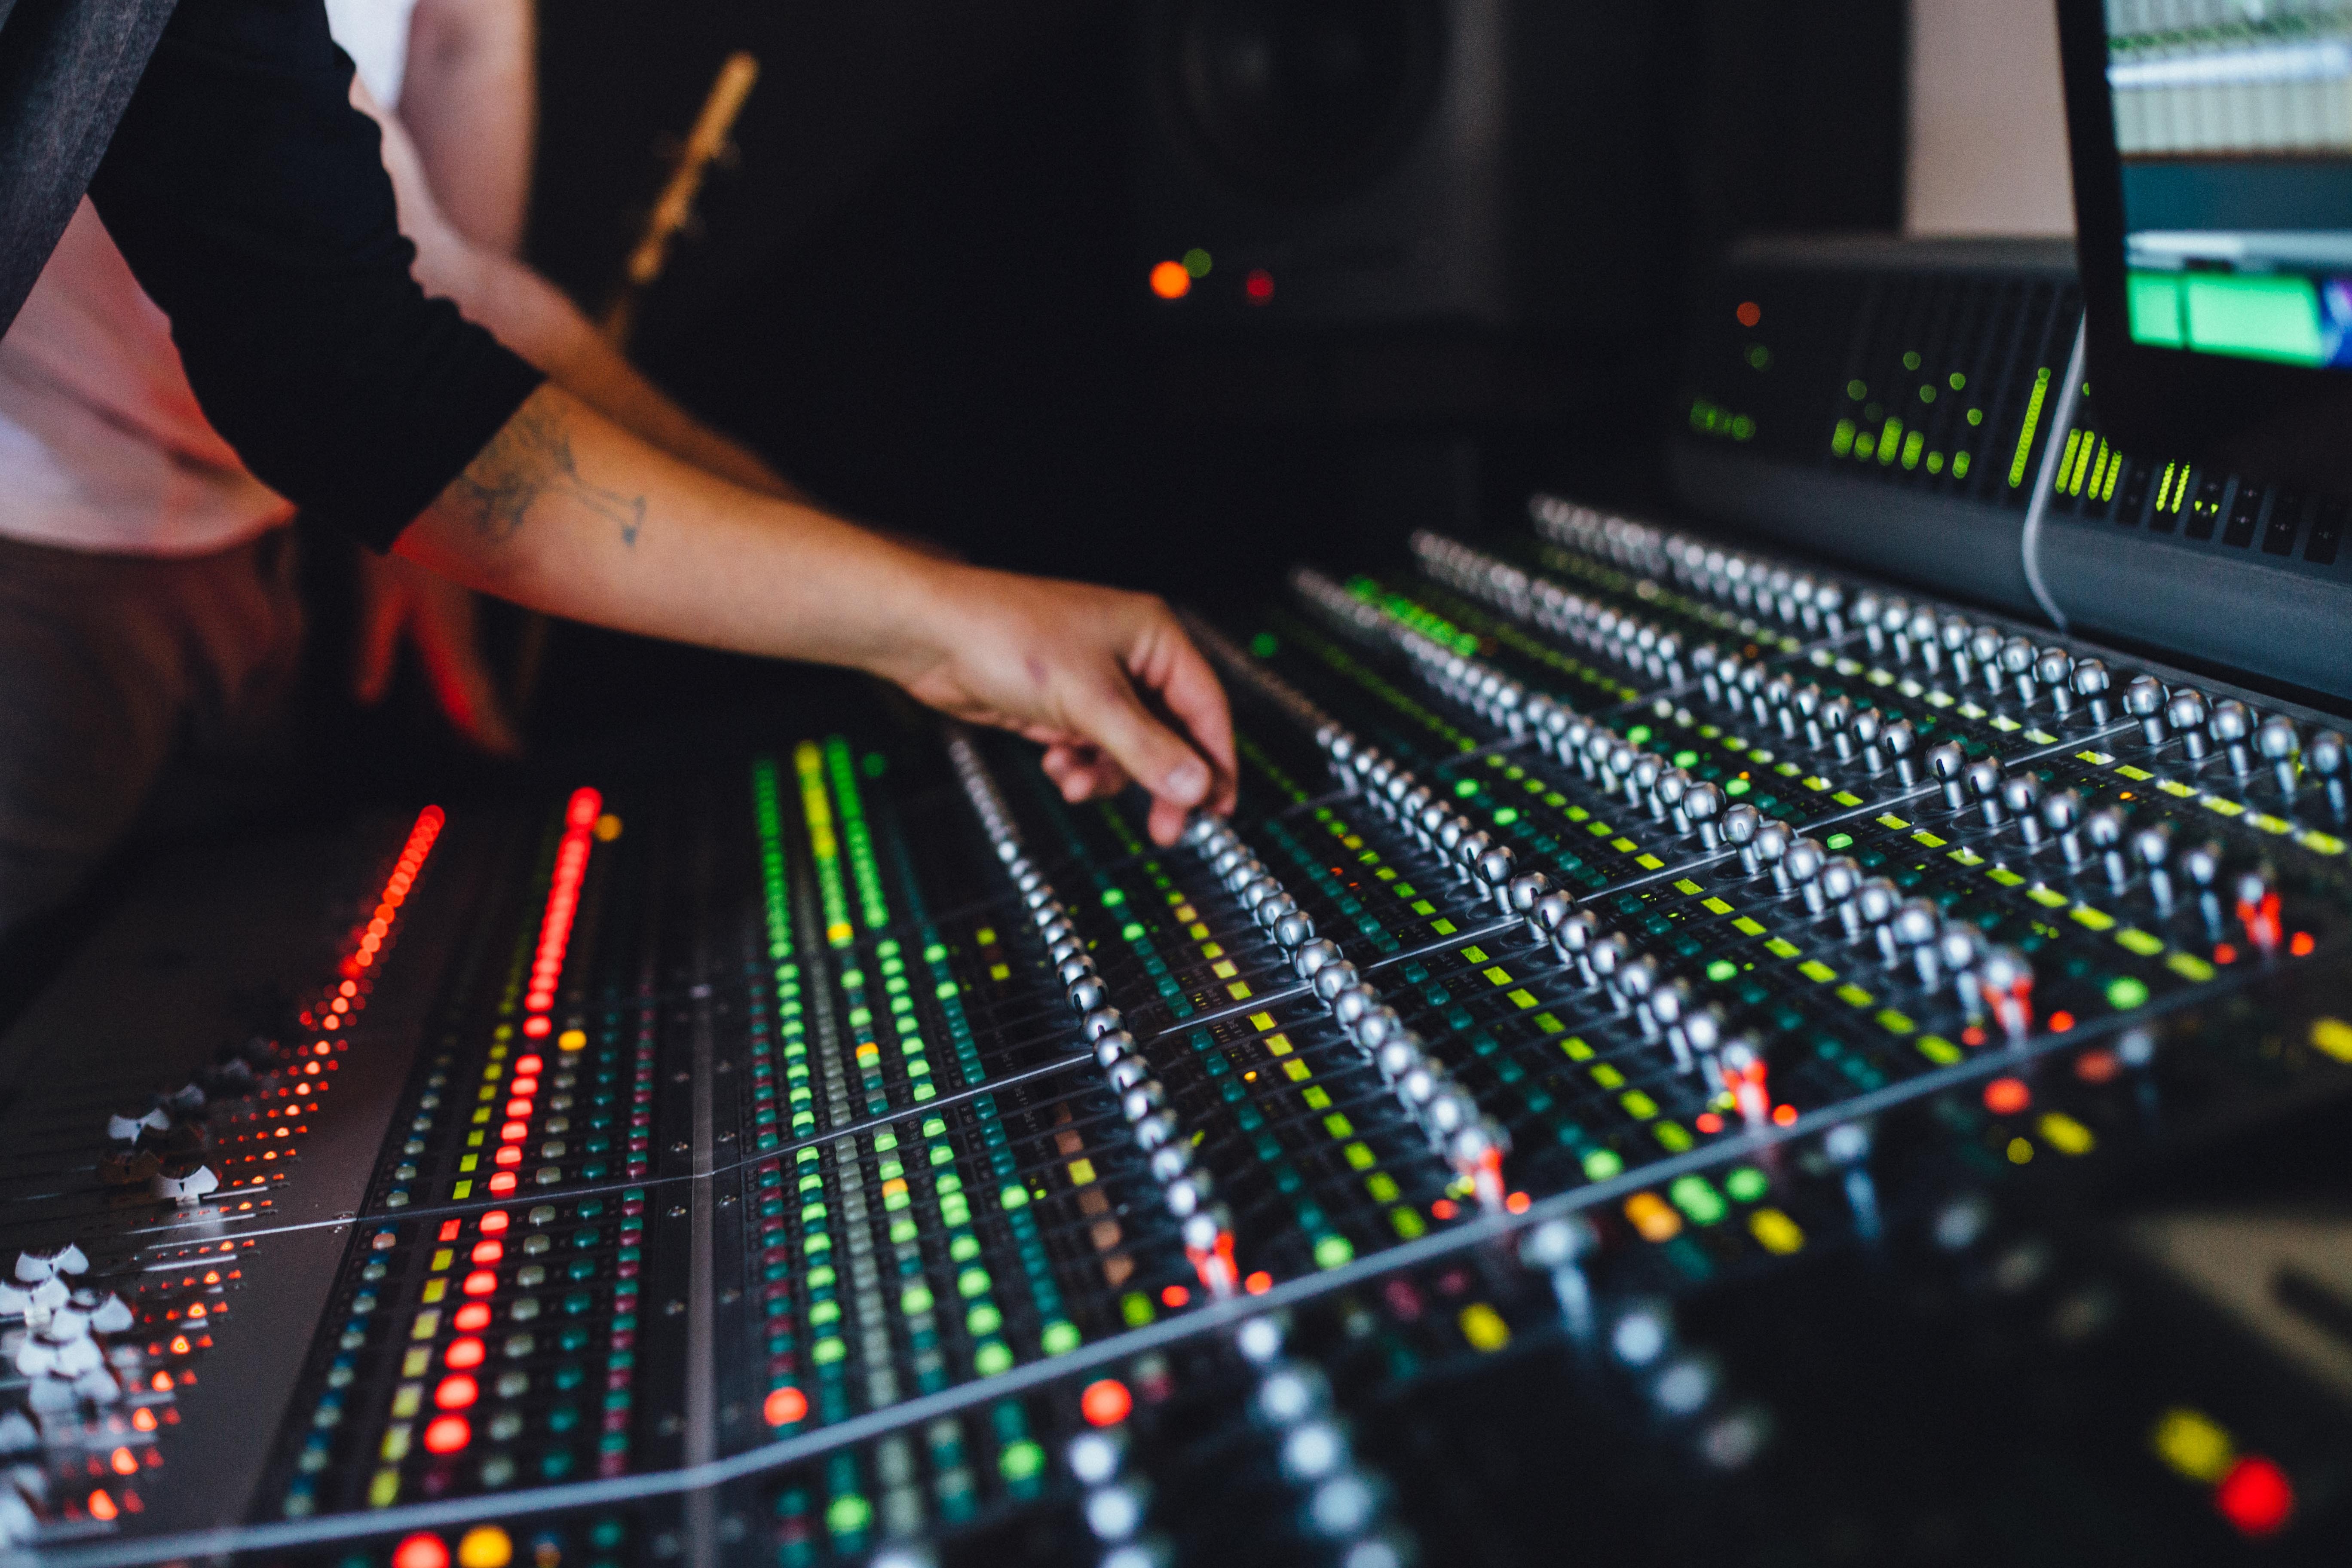
control panels, controls, equipment, hand, technology